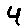
Label: 4